Xavier Naidoo

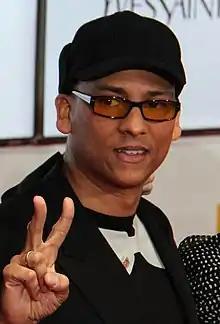
Naidoo in 2012

Xavier Kurt Naidoo (born 2 October 1971) is a German soul and R&B singer, songwriter and record producer. He is a founding member of German band Söhne Mannheims, and started two record labels, Beats Around the Bush and Naidoo Records. Naidoo also has a successful solo career. His debut album "Nicht von dieser Welt" (1998) has sold over 1 million records, and all his next six albums "Zwischenspiel – Alles für den Herrn" (2002), "Telegramm für X" (2005), "Alles kann besser werden" (2009), "Danke für's Zuhören" (2012), "Bei meiner Seele" (2013) und "Nicht von dieser Welt 2" (2016) reached number 1 on the German album charts. Most of his songs are in German, but he has also released a few English songs.